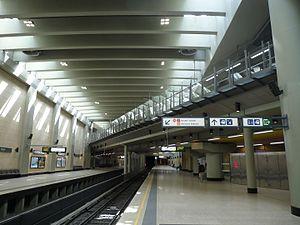
Cette page concerne des événements qui se sont produits durant l'année 2016 du calendrier grégorien en Belgique.